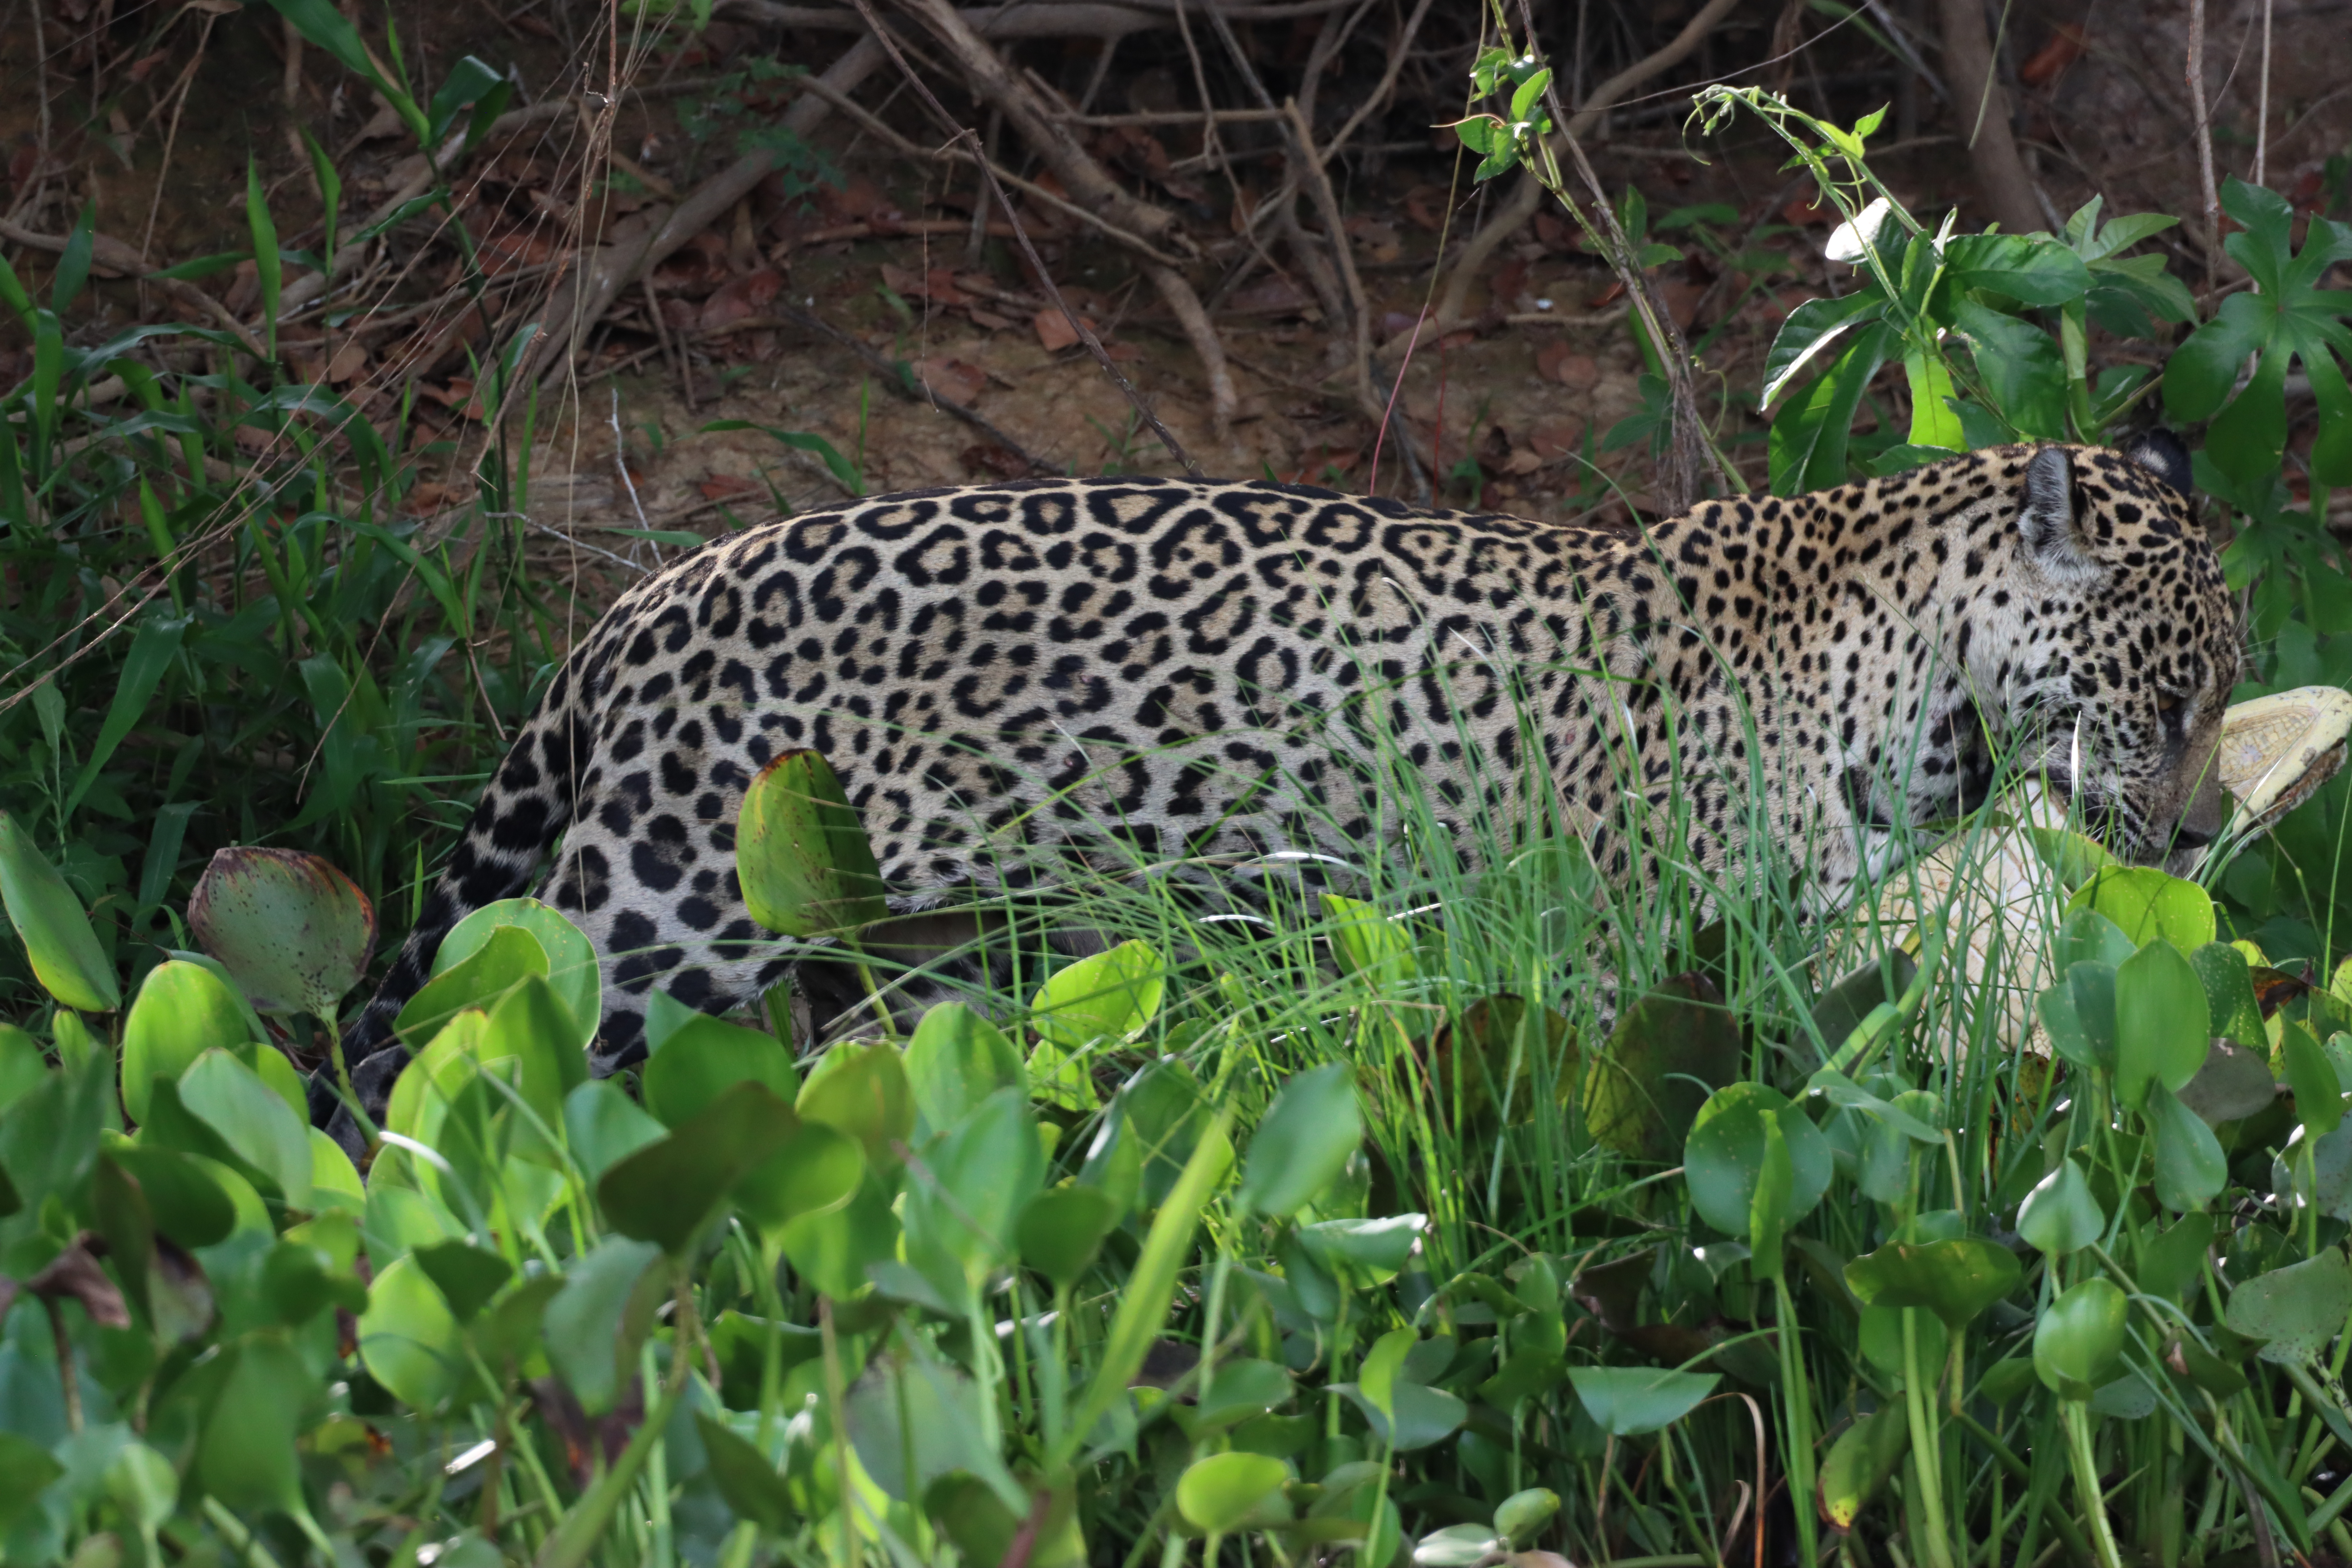
Jaguar: Medrosa